Fraser Canyon Hospital

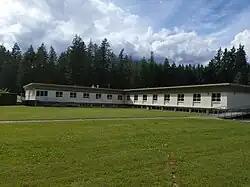
Fraser Canyon Hospital in 2020

Fraser Canyon Hospital (FCH) is a publicly funded community hospital in the town of Hope, British Columbia, Canada. The hospital is both owned and operated by the Fraser Health Authority (FHA).